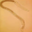
Label: worm